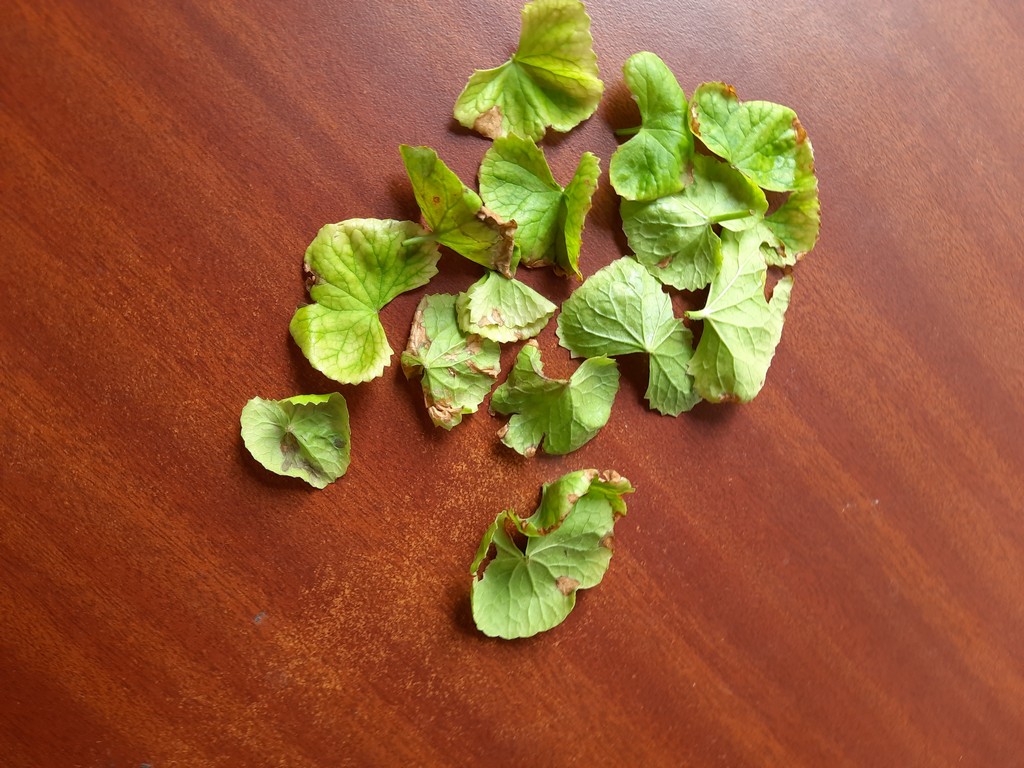
Label: Unhealthy